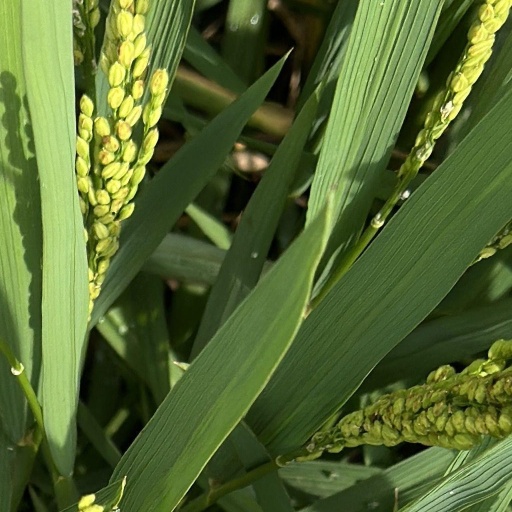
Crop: rice